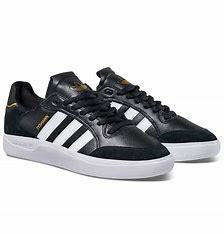
Brand: Adidas
Model: Tyshawn